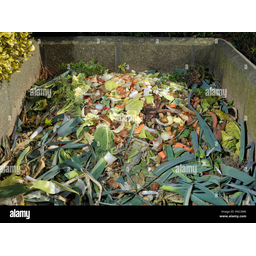
Label: trash